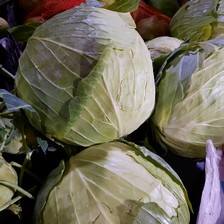
Label: others